Curriculum

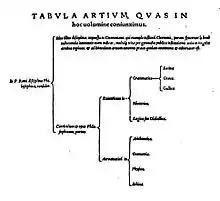
First published use of "curriculum" in 1576

The word "curriculum" began as a Latin word which means "a race" or "the course of a race" (which in turn derives from the verb "currere" meaning "to run/to proceed"). The word is "from a Modern Latin transferred use of classical Latin curriculum "a running, course, career" (also "a fast chariot, racing car"), from currere "to run" (from PIE root *kers- "to run")." The first known use in an educational context is in the "Professio Regia", a work by University of Paris professor Petrus Ramus published posthumously in 1576. The term subsequently appears in University of Leiden records in 1582. The word's origins appear closely linked to the Calvinist desire to bring greater order to education.